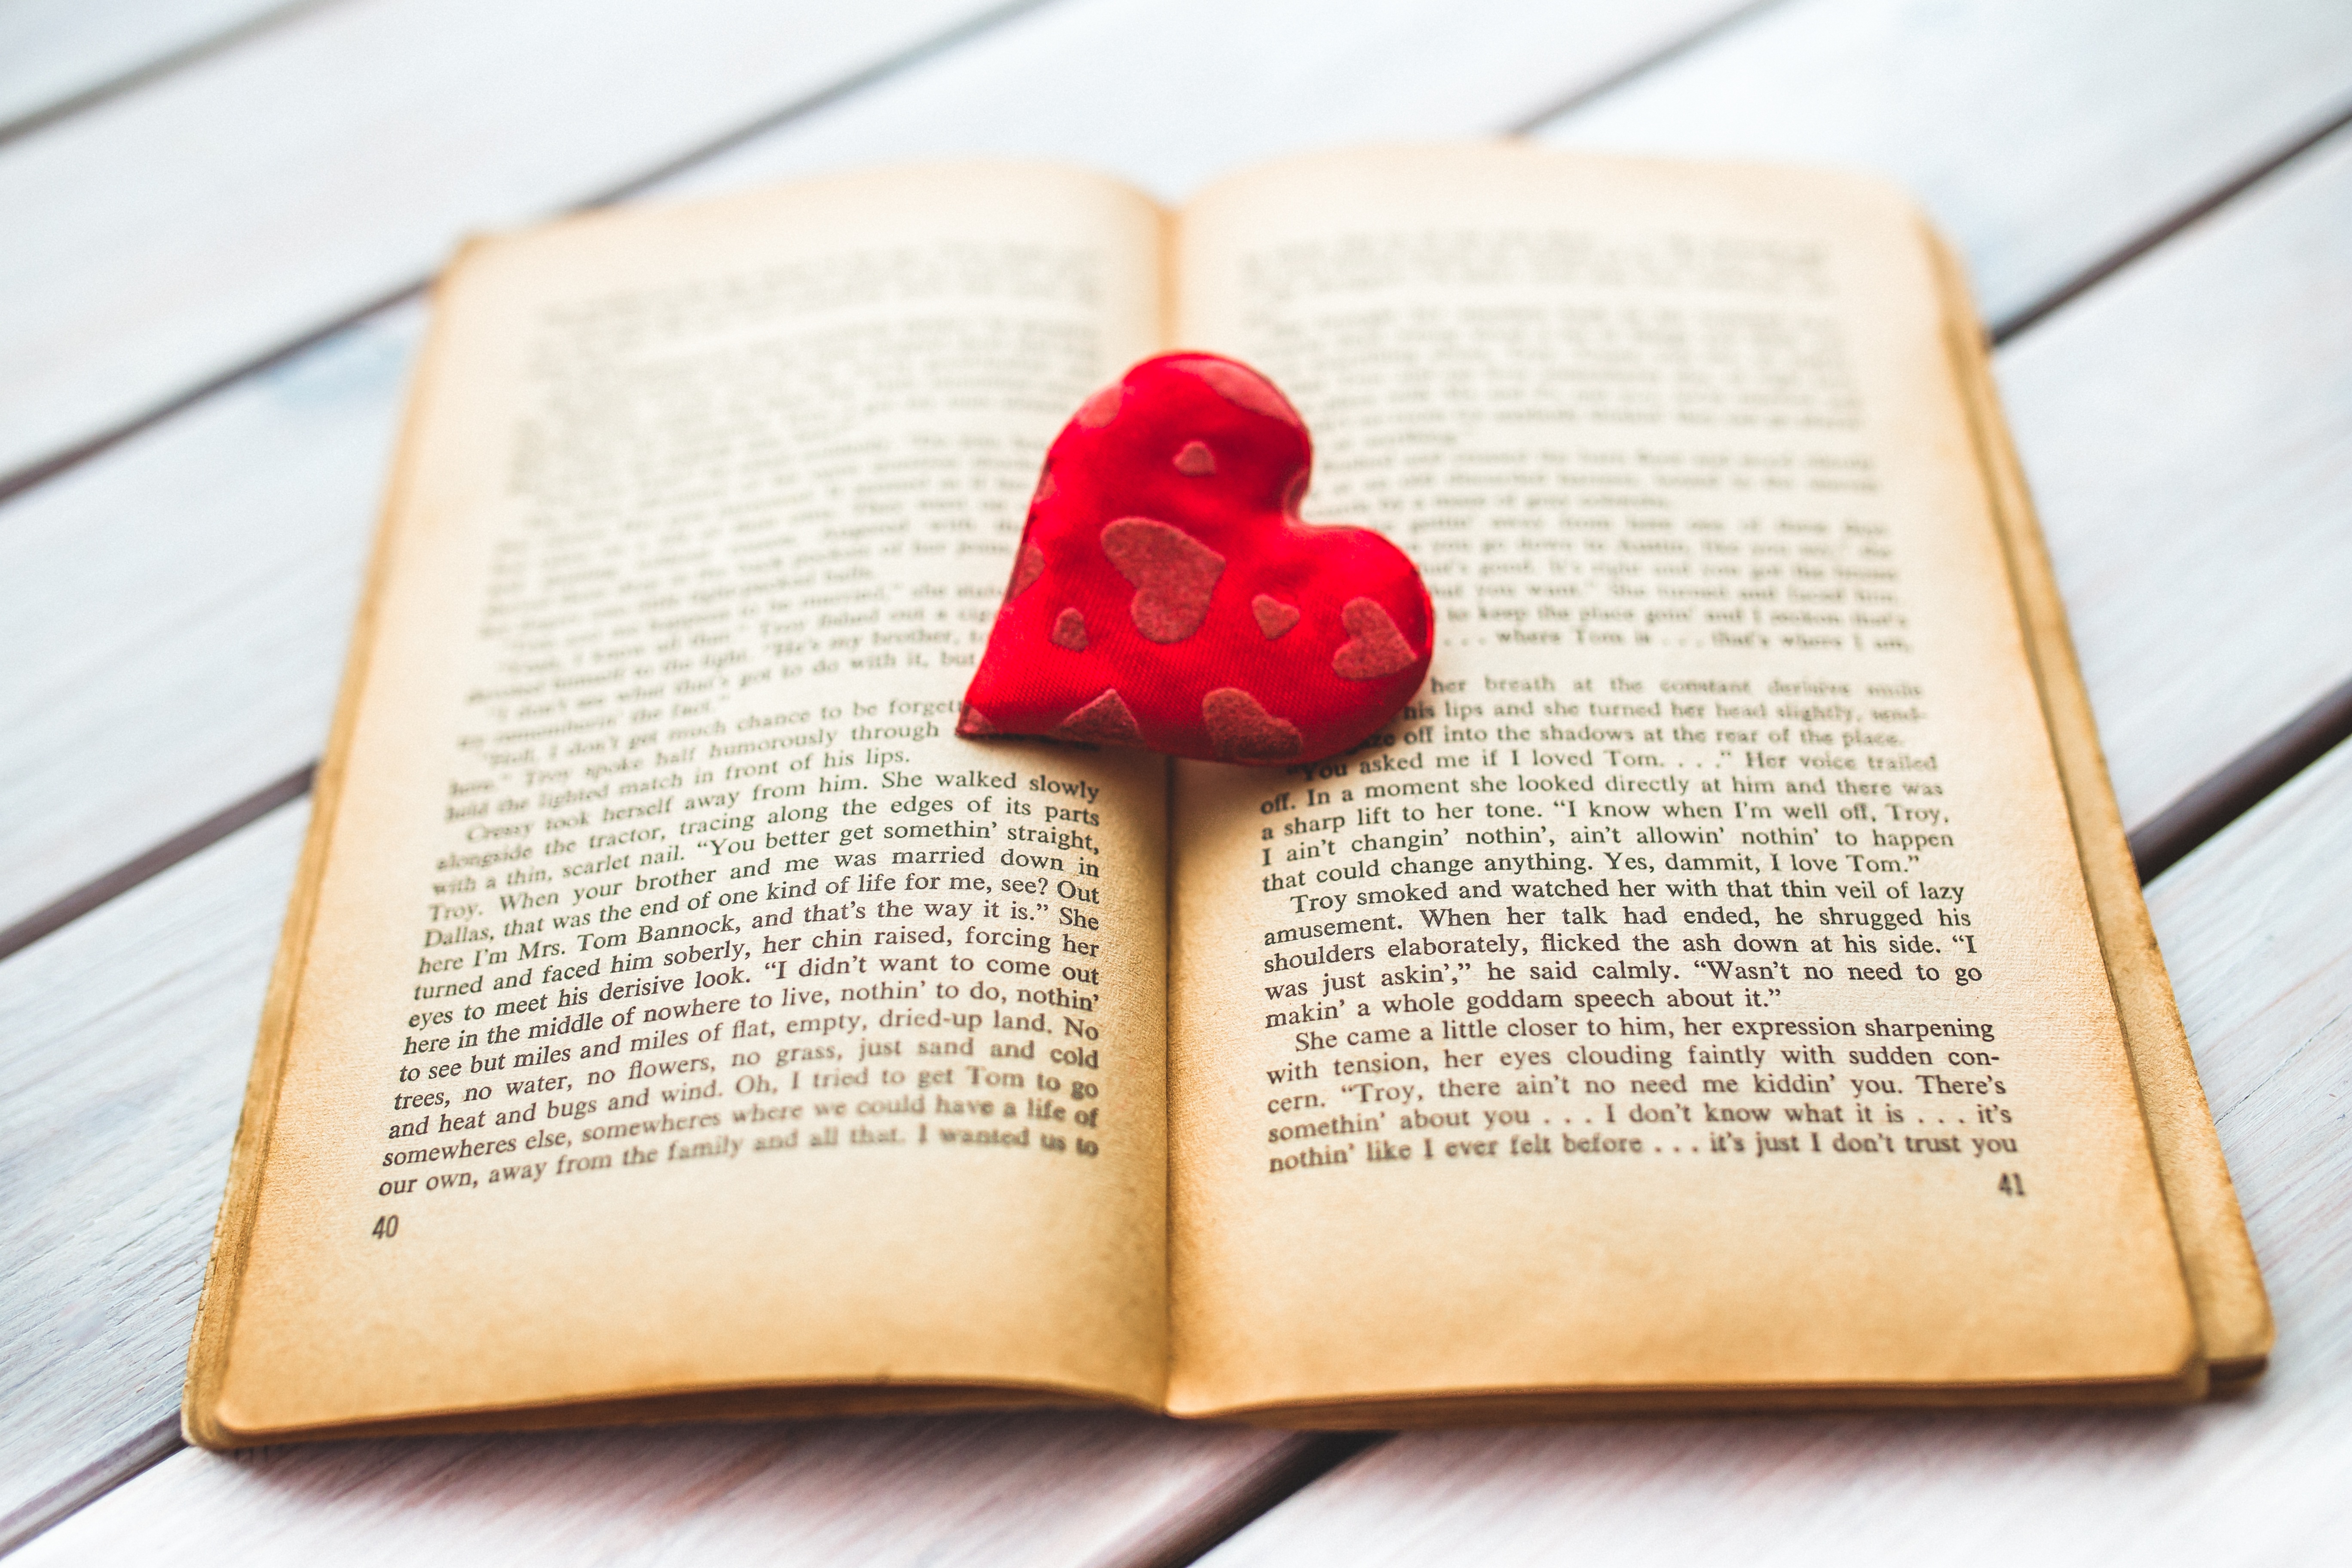
writing, book, old, love, heart, red, brand, text, words, organ, document, typo, opened, valentines day, valentines, vnatge